Edward Bulwer-Lytton

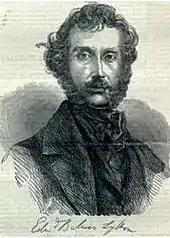
Edward Bulwer-Lytton. His "Harold: The Last of the Saxon Kings" (1848) was the source for Verdi's opera "Aroldo".

In August 1827, he married Rosina Doyle Wheeler (1802–1882), a noted Irish beauty, but against the wishes of his mother, who withdrew his allowance, forcing him to work for a living. They had two children, Emily Elizabeth Bulwer-Lytton (1828–1848), and (Edward) Robert Lytton Bulwer-Lytton, 1st Earl of Lytton (1831–1891) who became Governor-General and Viceroy of British India (1876–1880). His writing and political work strained their marriage and his infidelity embittered Rosina.